Samuel Little

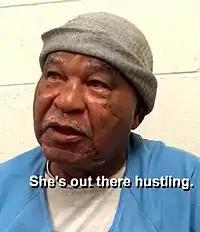
Little during an interview

On May 31, 2019, Cuyahoga County, Ohio, prosecutors announced indictments, with four counts of aggravated murder and six counts of kidnapping, that accuse Little of killing Mary Jo Peyton in 1984 and Rose Evans in 1991 in Cleveland. Both victims were strangled and dumped. The body of Rose Evans, 32, was found on August 24, 1991, in a vacant lot on East 39th St. She left her hometown of Binghamton, New York, when she was 17. Evans had been strangled, according to coroner Elizabeth Balraj. As for Peyton, an anthropologist had to create a model of what she looked like, but she remained unidentified until 1992 when Cleveland put her thumbprint in an FBI data base and got a match. Little picked up Peyton at a bar near East 105th and Euclid Avenues. He described her as a short, plump woman in her twenties with brown hair. Little confessed to killing another Cleveland woman in 1977 or 1978. The woman murdered in 1977 or 1978 was found on March 18, 1983, in Willoughby Hills, Ohio, according to the National Missing and Unidentified Persons System. She was likely Black and somewhere between 17 and 35. The woman's body had been dumped down a grassy slope, near a fence in a wooded area just off Interstate 271; when her body was found by a man walking his dog, only her skeleton, some clothing, and jewelry remained.